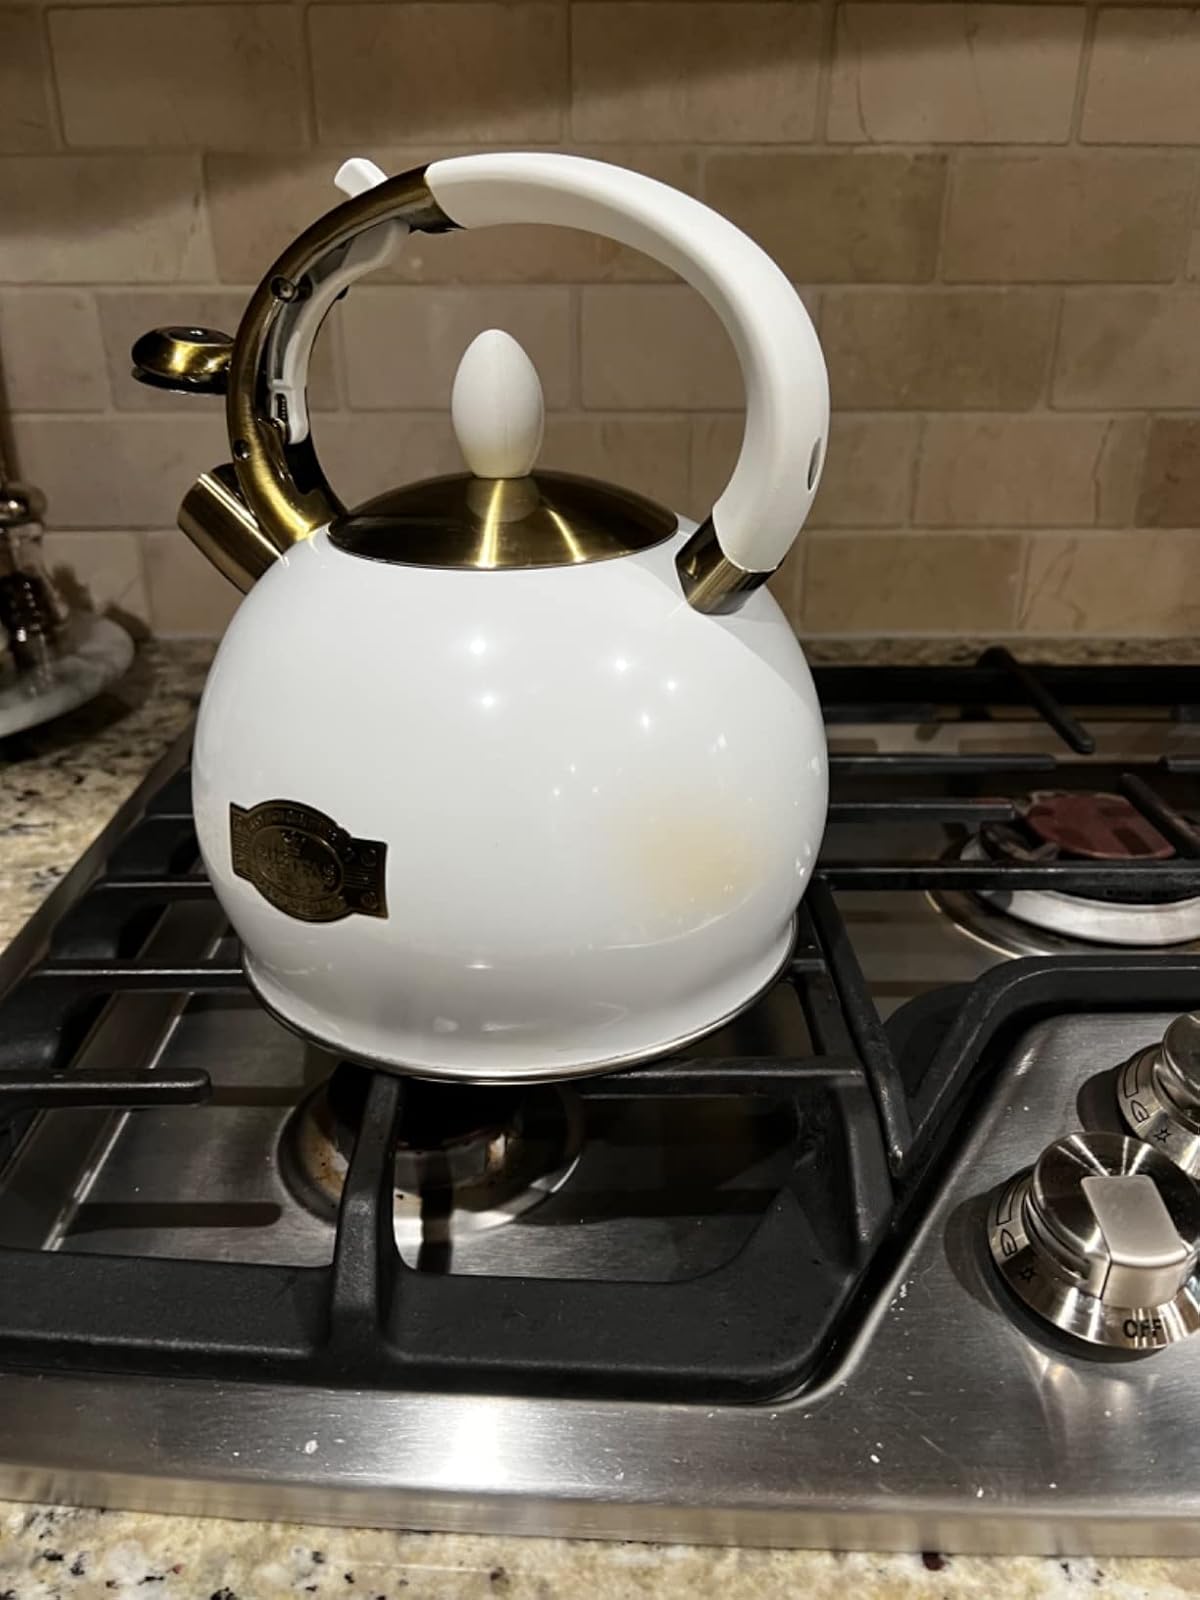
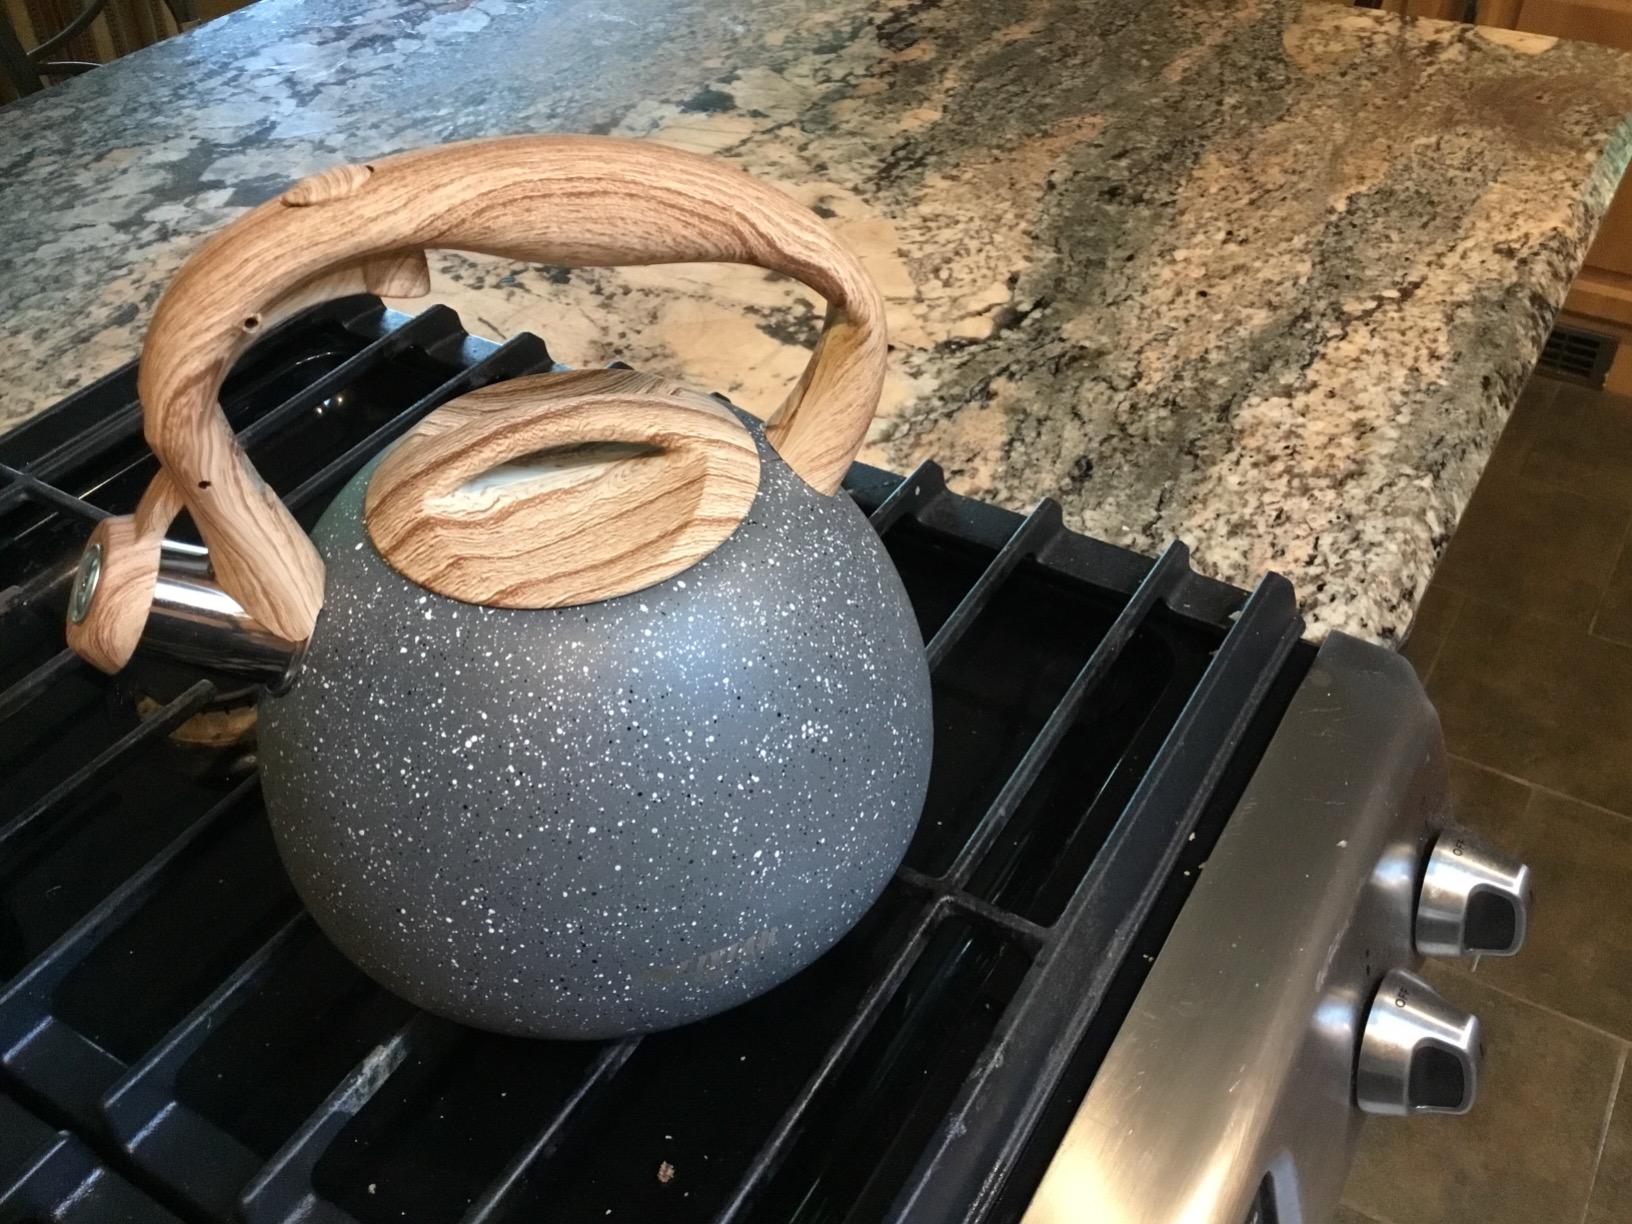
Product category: items_kettle
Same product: no